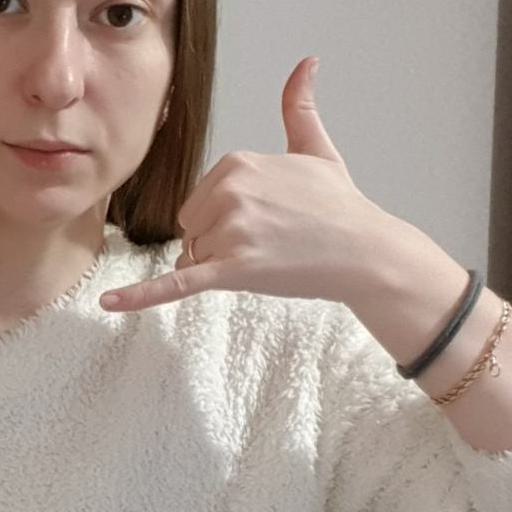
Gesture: call